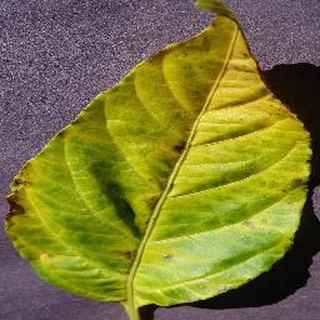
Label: bell_pepper_bacterial_spot